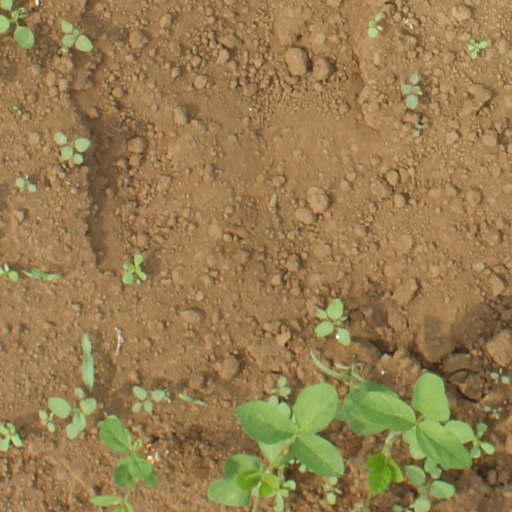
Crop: soybean